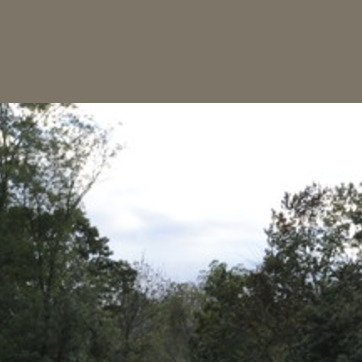
Material: sky